Kibi Daijin Nittō Emaki

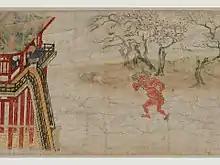
Ghost of in the form of a demon going to meet , detained in his tower, to help him pass the trials of the Chinese

For a long time, the , together with, notably, the , belonged to a Shinto shrine dedicated to Hachiman in the former province of, before being acquired by the clan. In 1923, sold the work to II, who in turn sold it in 1932 to the Museum of Fine Arts, Boston, through an expert from the museum, . This overseas sale provoked outrage in Japan, prompting the government to amend legislation to limit or ban the export of important artistic objects from the country.